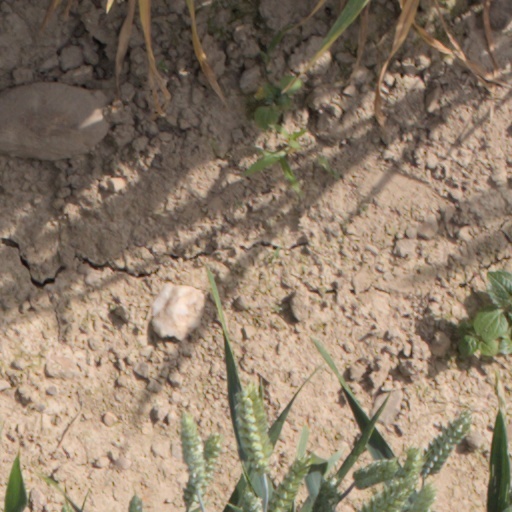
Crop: wheat